Courtenay Brandreth

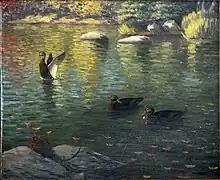
Black ducks on a pond, a painting by Brandreth

Brandreth was born in Ossining, New York, to Colonel Franklin and Pauline Burgess. He was a grandson of Benjamin Brandreth, a wealthy manufacturer of pills, who purchased a large estate in the Adirondacks surrounding a lake now known as Brandreth park. His father was a noted ornithological collector and summers were spent in the Adirondacks. He went to study at Cornell University where he trained in bird art under Louis Agassiz Fuertes. From 1928, he managed the family factory business (which produced humane animal traps among other items) while also producing paintings and illustrated several books.